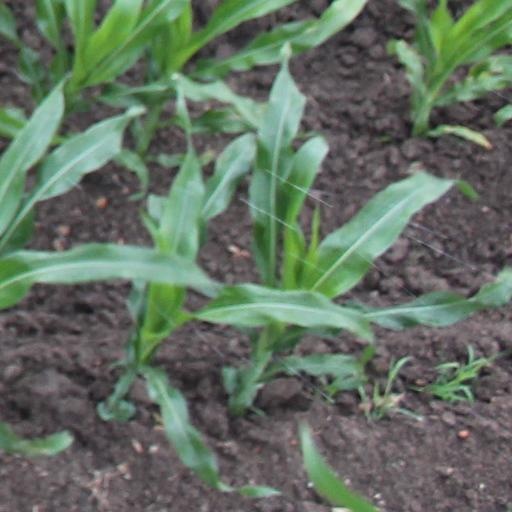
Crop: maize; corn